Skylands Region

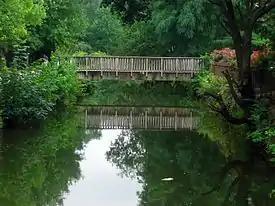
The Delaware and Raritan Canal in Lambertville

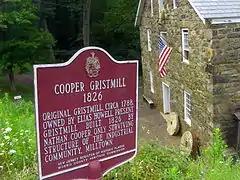
The Cooper Mill in Chester Township

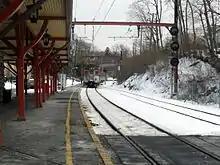
Bernardsville station in Somerset County

The Skylands Region (simply known as Skylands) is a region of New Jersey located in the northern and central parts of the state. It is one of seven tourism regions established by the New Jersey State Department of Tourism; the others are Gateway Region, Greater Atlantic City Region, the Southern Shore Region, the Delaware River Region, the Shore Region, and the Central Jersey Region.